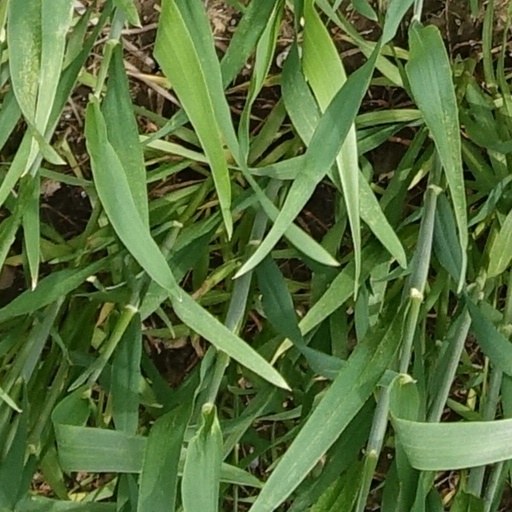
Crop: wheat